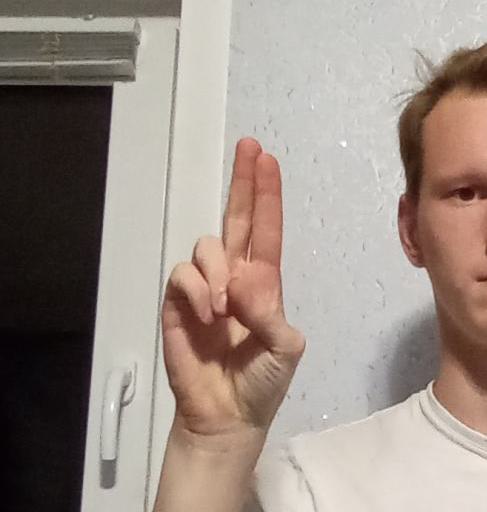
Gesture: two_up